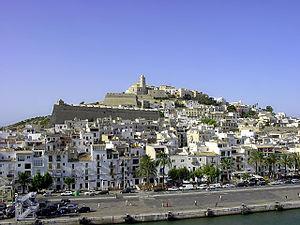
Ibiza en français, est une commune d'Espagne et la capitale de l'île d'Ibiza, dans la communauté autonome des Îles Baléares. Elle accueille le Conseil insulaire d'Ibiza, l'organe de gouvernement de l'île.